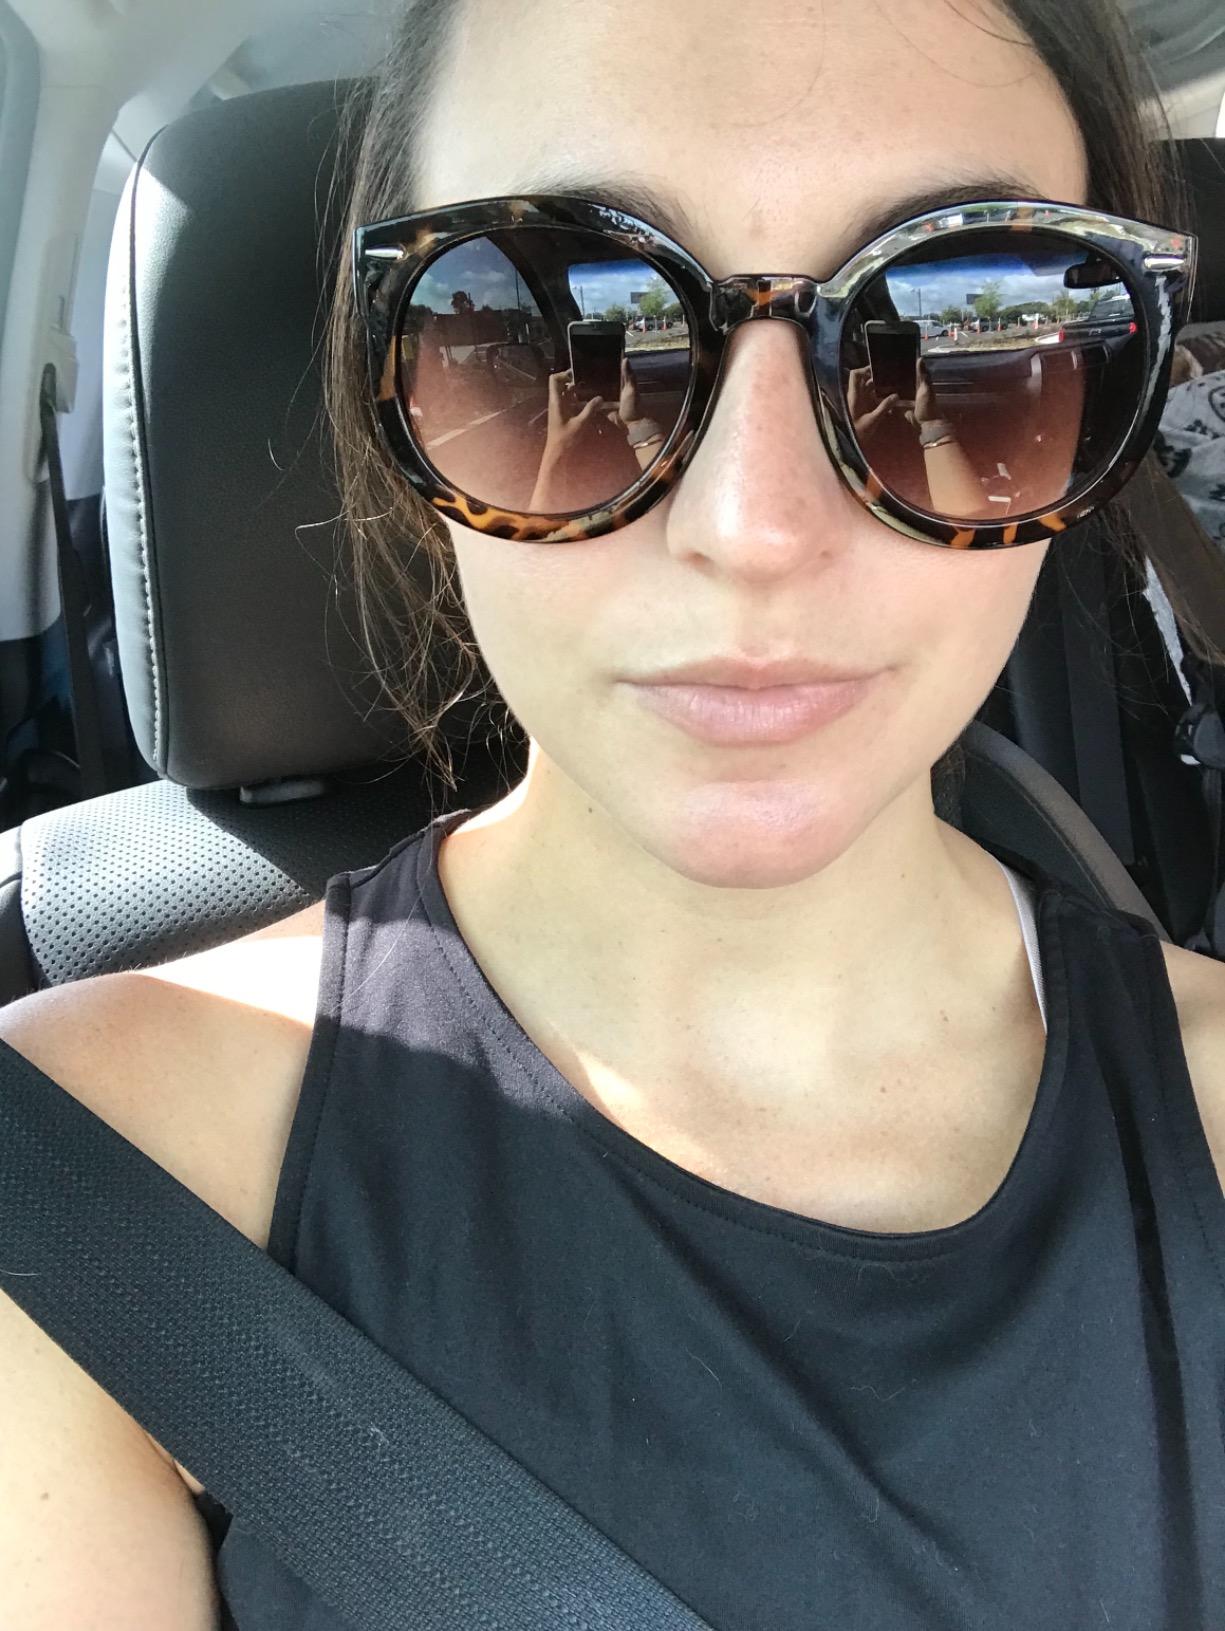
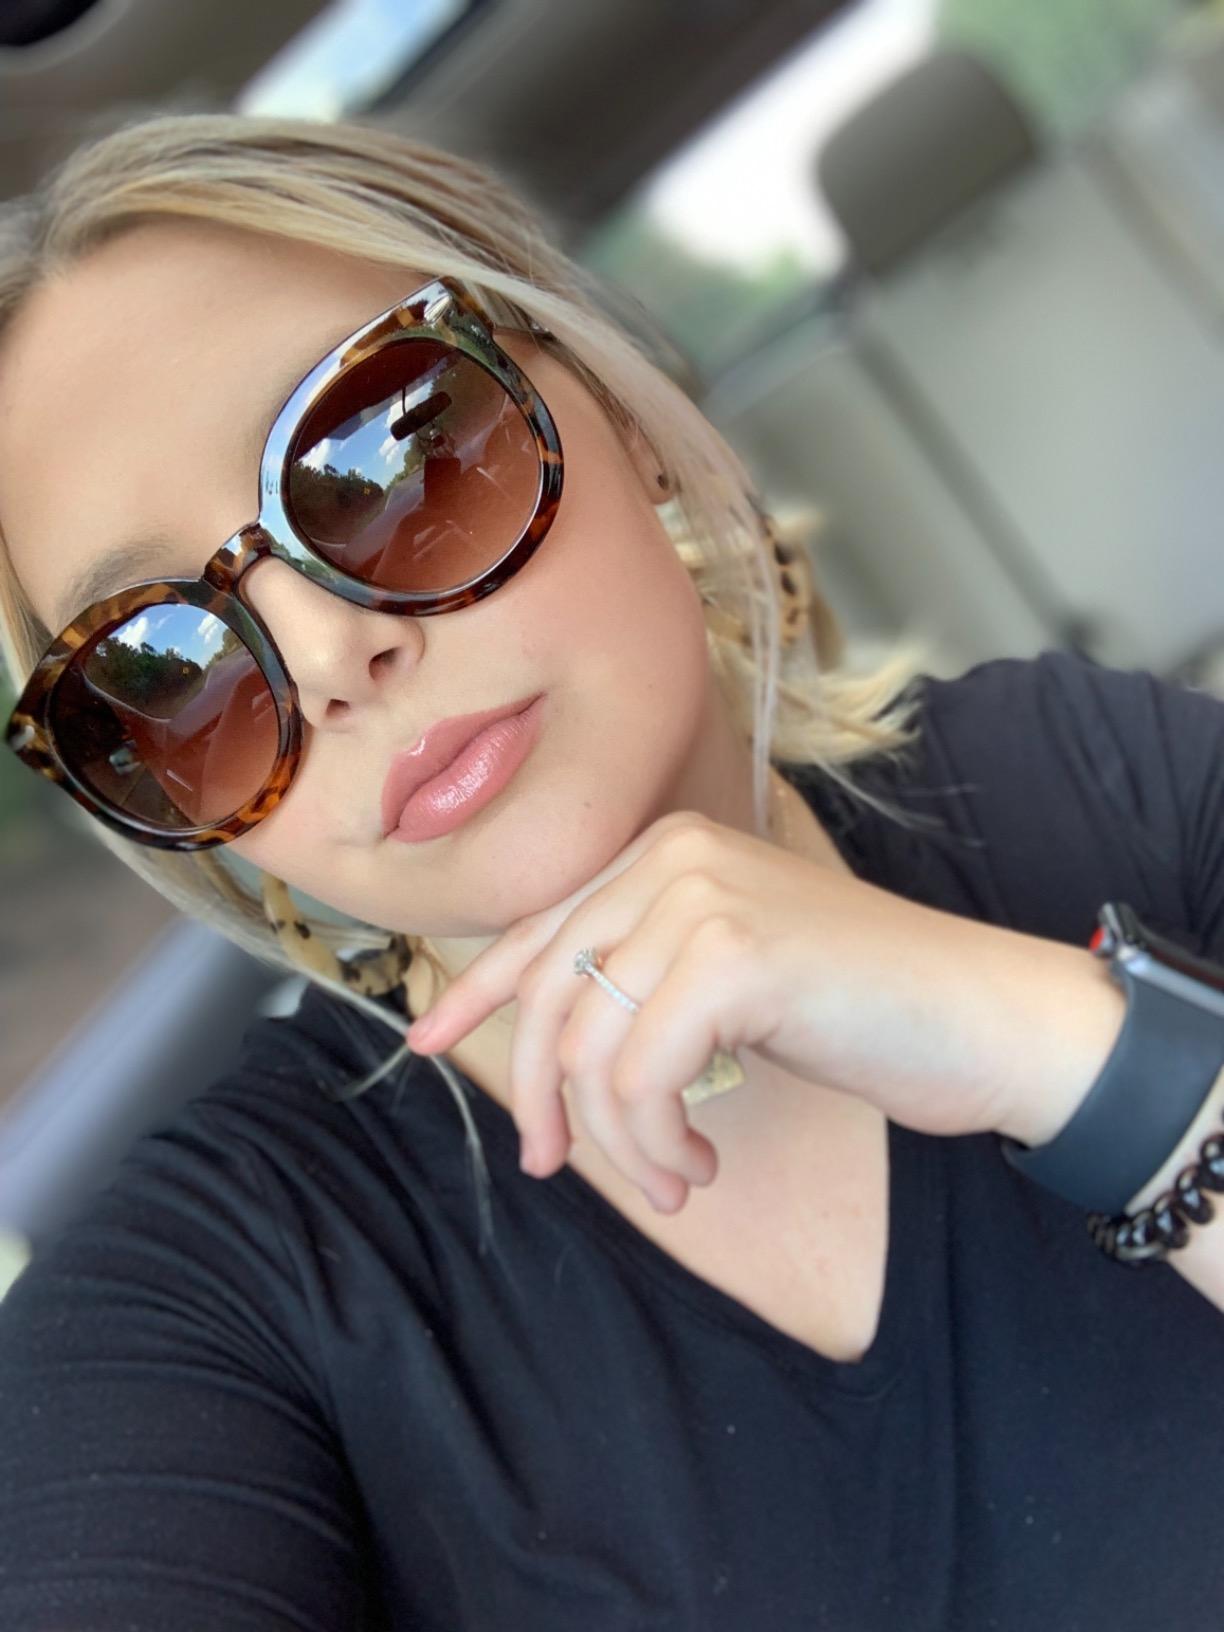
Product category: accessories_sunglasses
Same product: yes